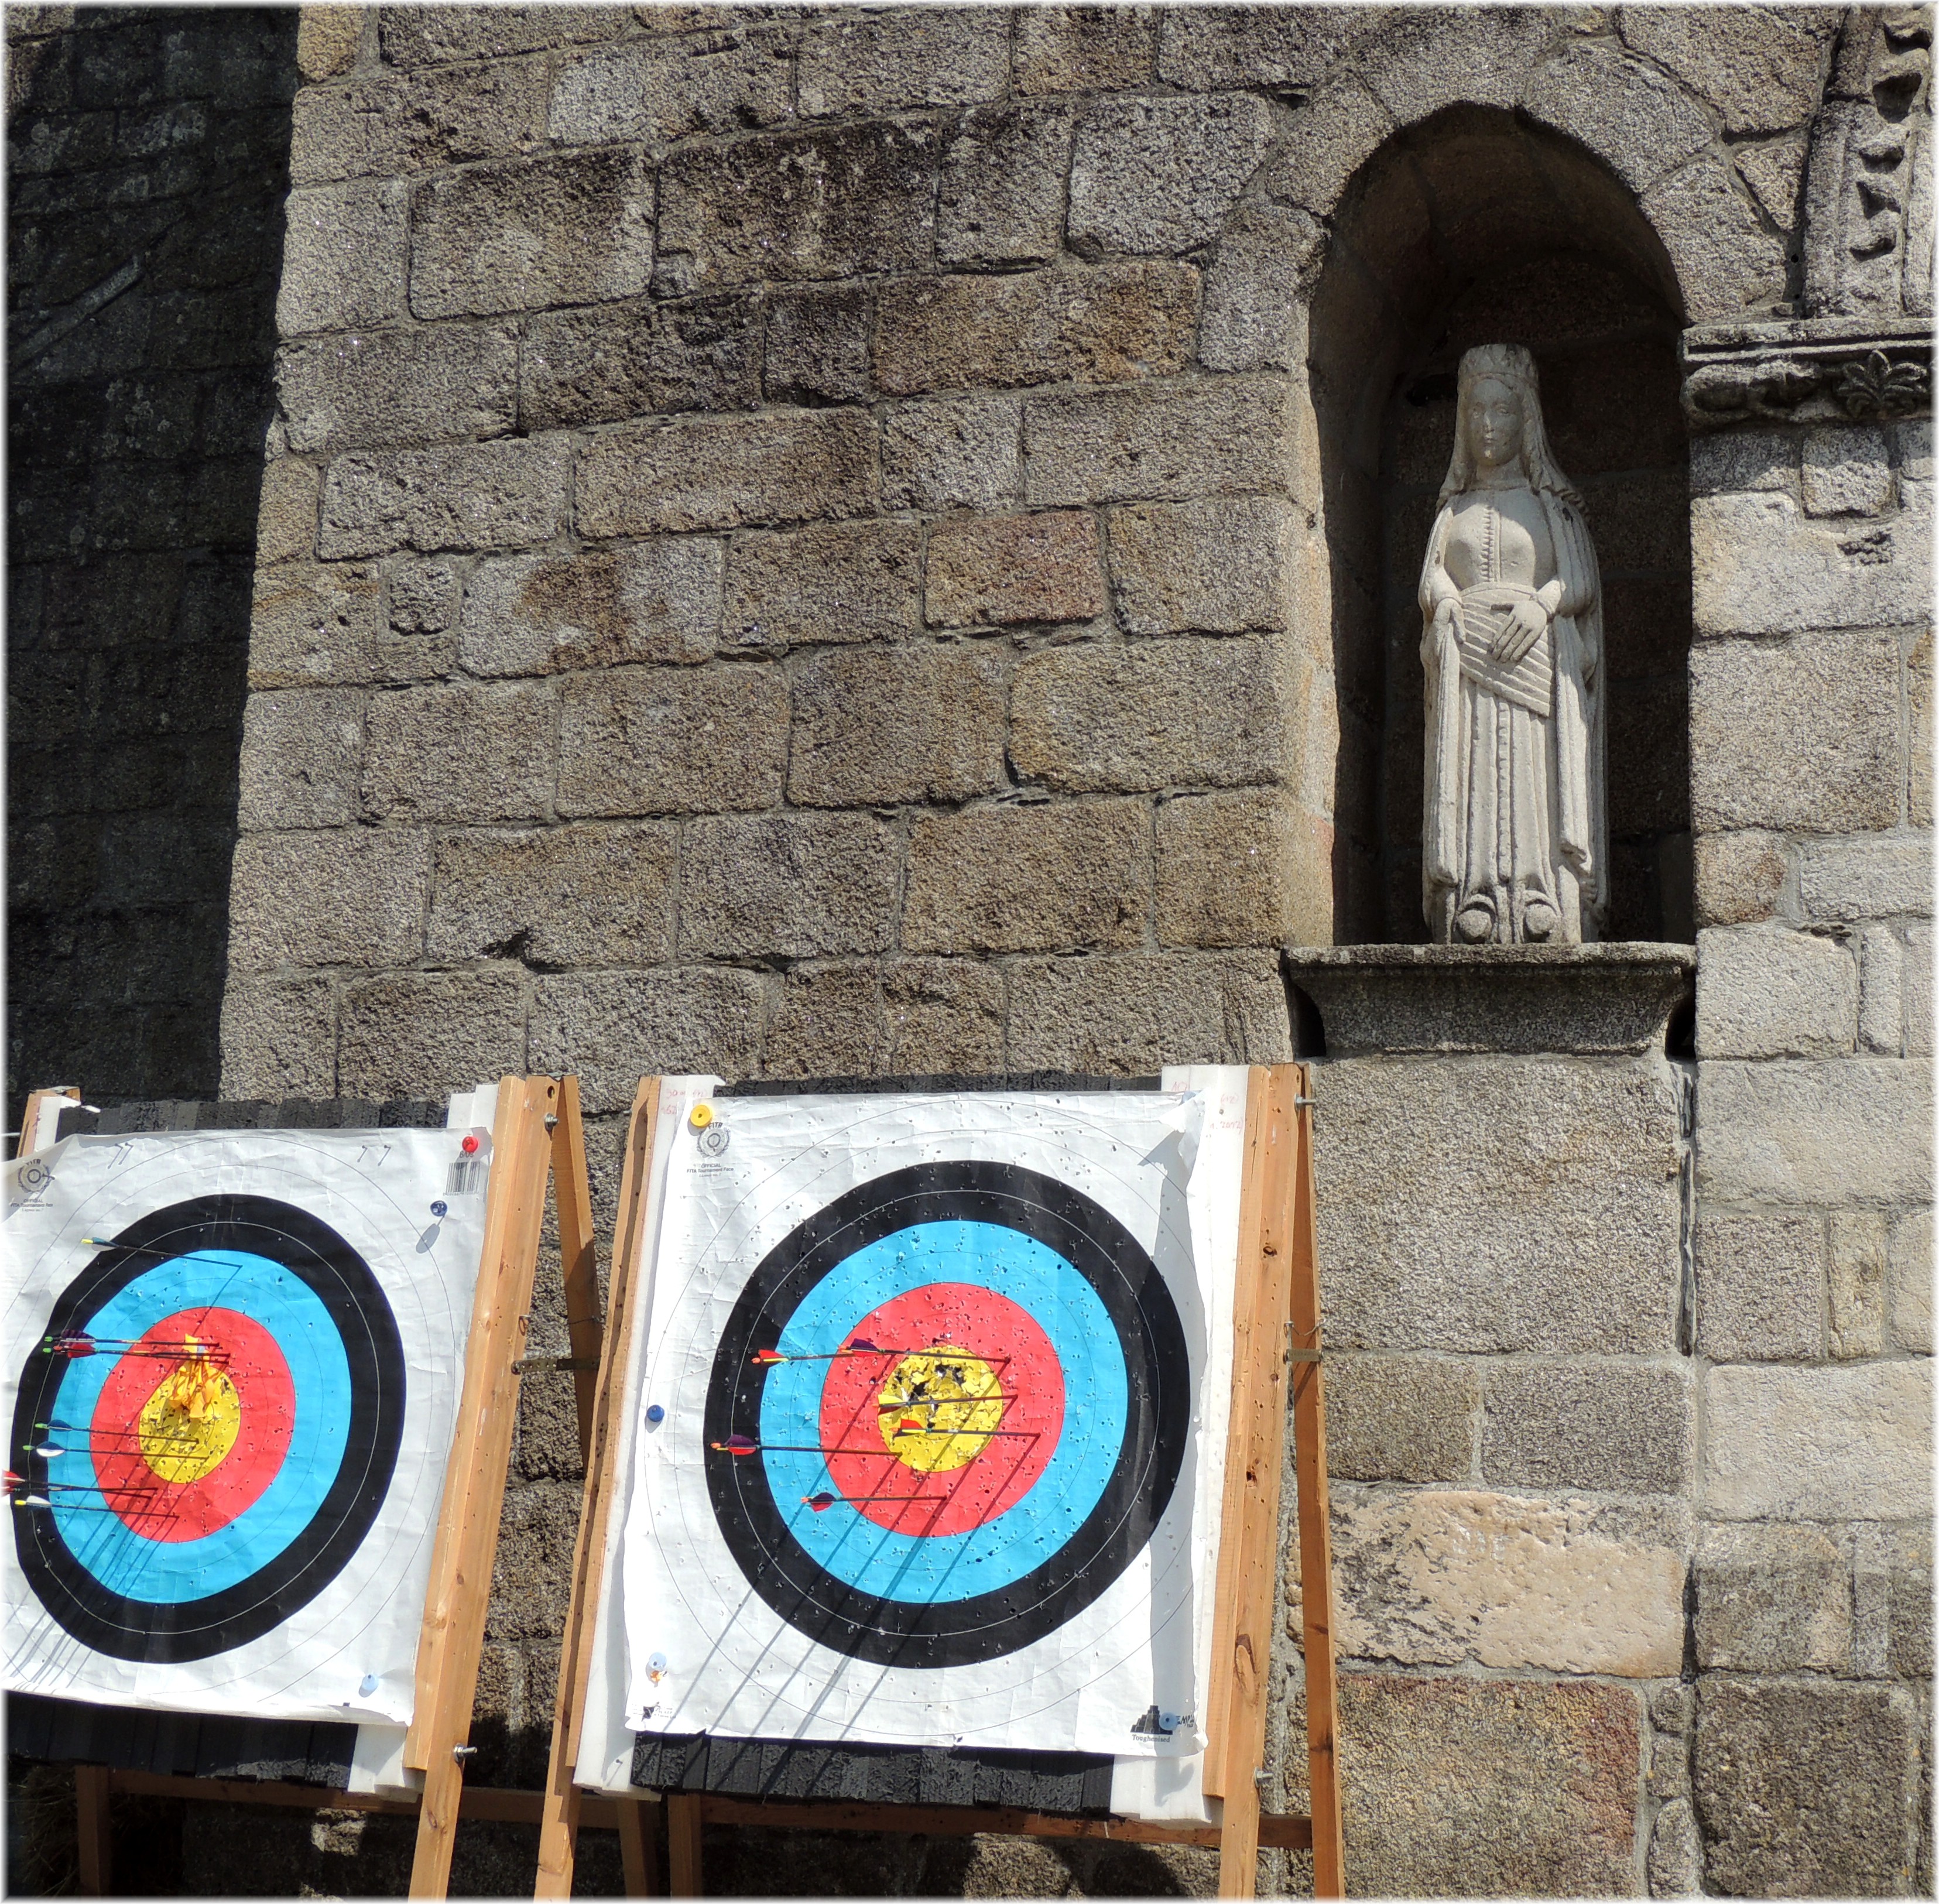
window, wall, europe, medieval, art, spain, espagne, europa, gente, galicia, pueblos, caballos, feria, espana, galiza, xente, corunna, galice, betanzos, pobos, gentes, feira, medievales, xentes, lacoruna, acoru a, coru a, provinciacoru a